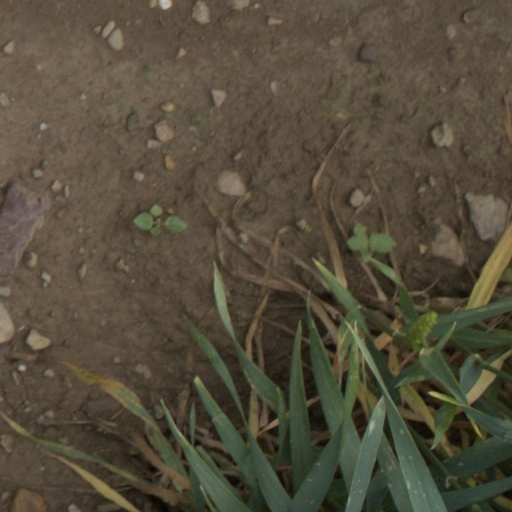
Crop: wheat